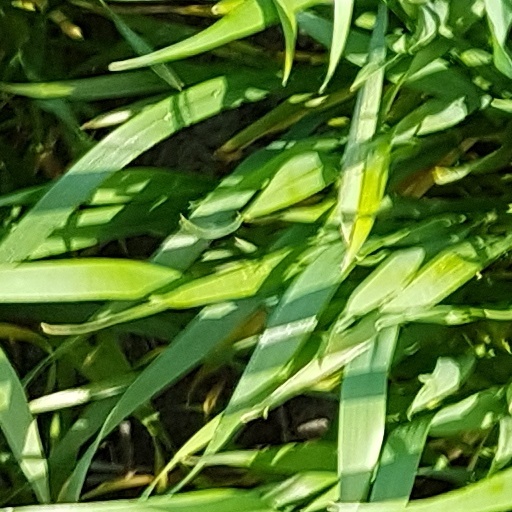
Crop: wheat